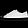
Label: Sneaker